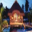
Label: house